Do Ho Suh

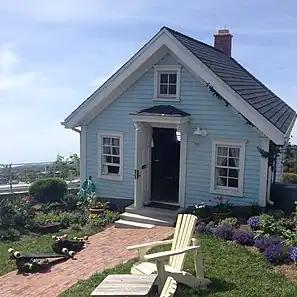
Do Ho Suh, "Fallen Star", 2012. University of California, San Diego.

The installation features a blue cottage suspended at an angle on the top of the Jacobs School of Engineering on the La Jolla campus of the University of California, San Diego. In front of the cottage is a garden and path to the front of the house. Those who enter will find the angle of the floor and house are mismatched, and the interior is furnished with pictures of families, including Suh's, on the wall, as well as an array of knickknacks typically found inside a home. When discussing the work, Suh has connected the instability of the structure with his own sense of disorientation when he first arrived in the US.